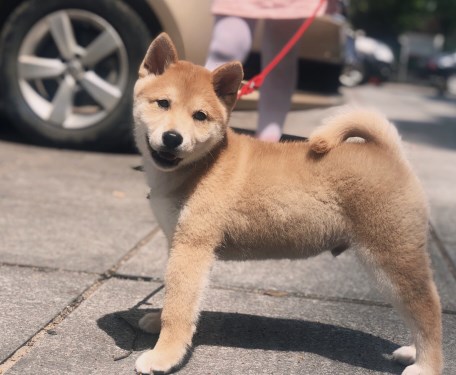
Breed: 1043-n000001-Shiba_Dog